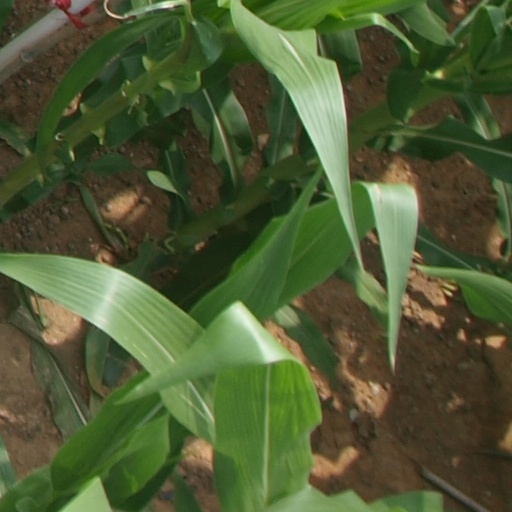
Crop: maize; corn